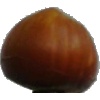
Label: nut_forest